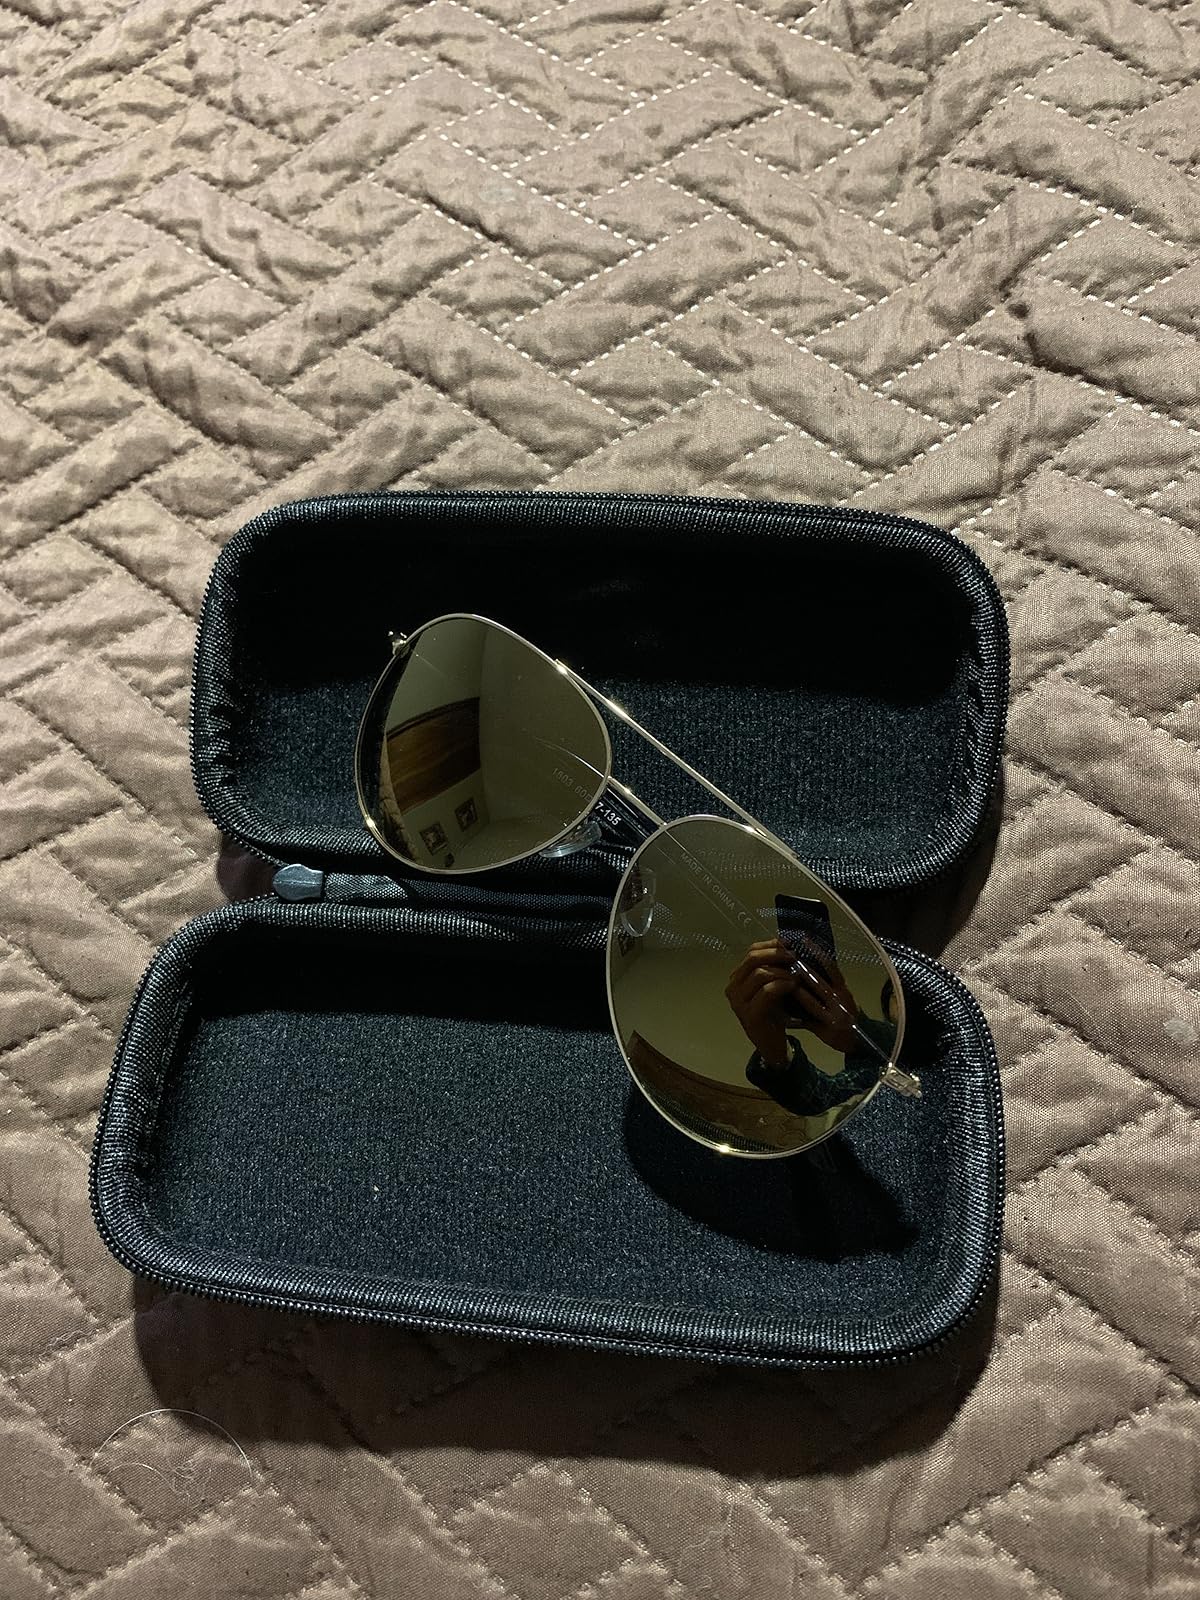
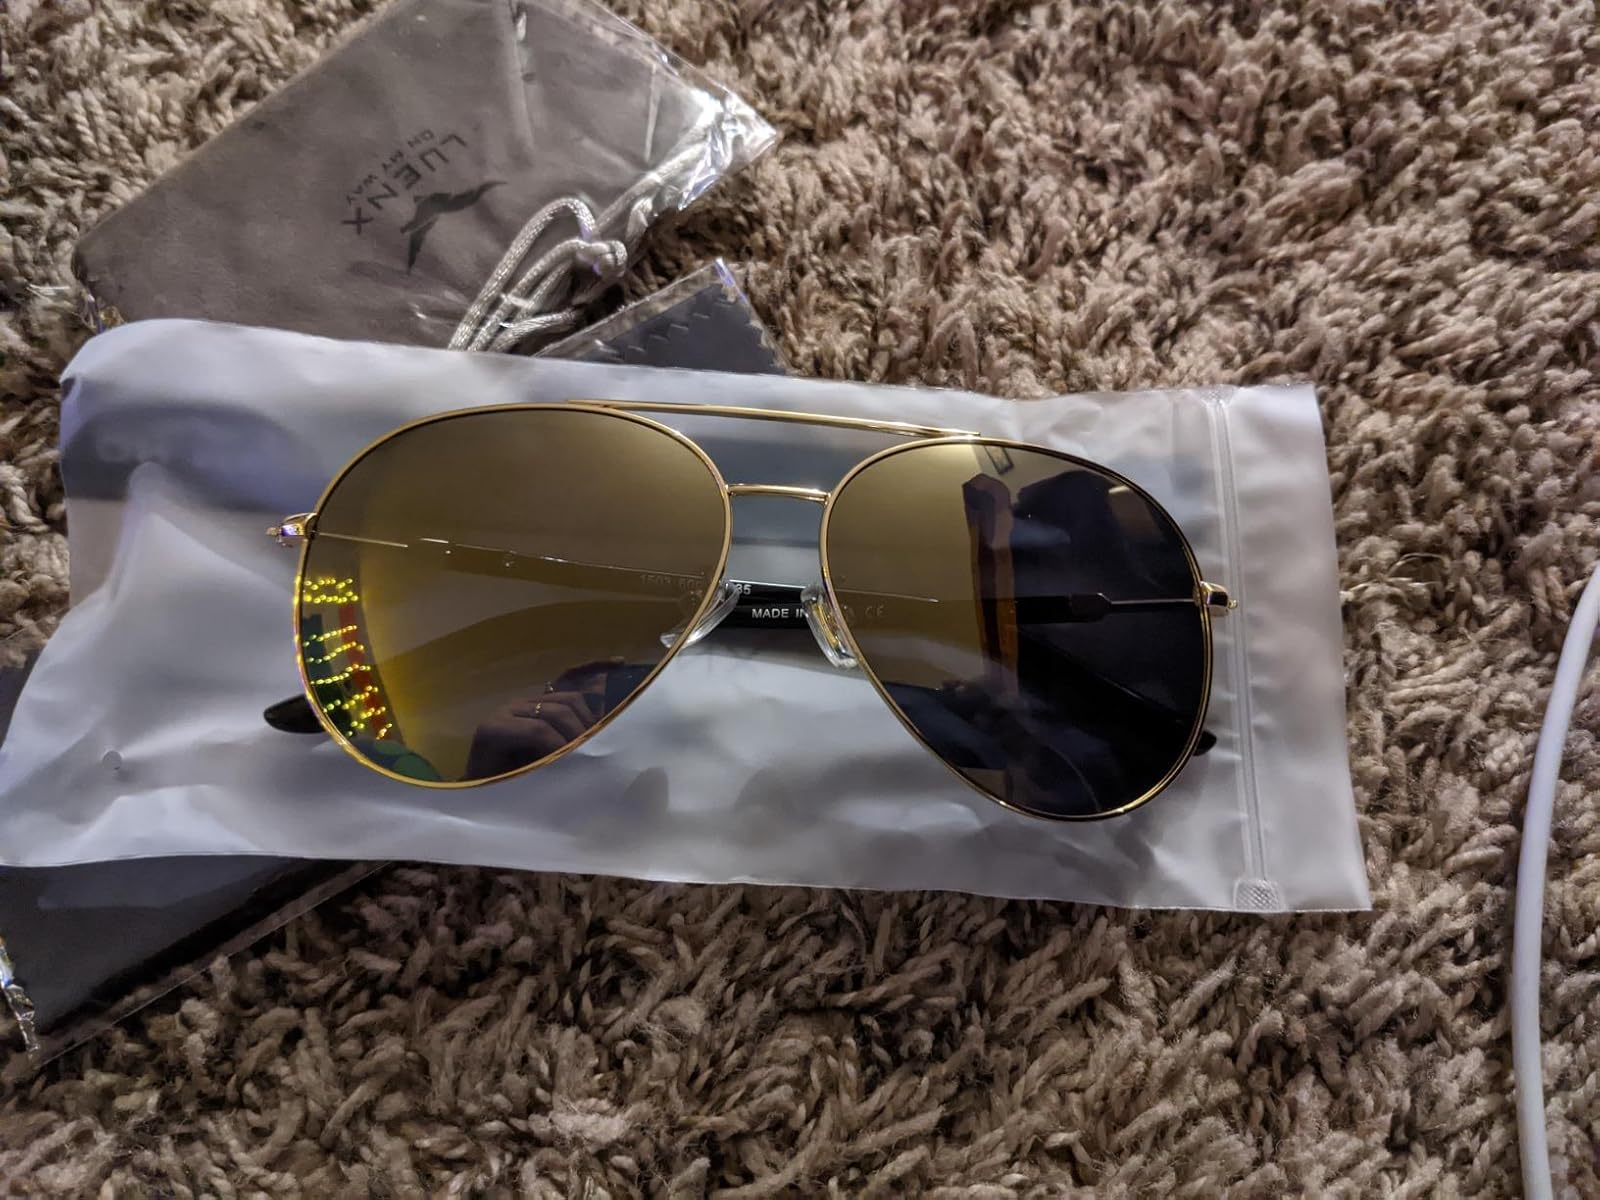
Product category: accessories_sunglasses
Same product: yes